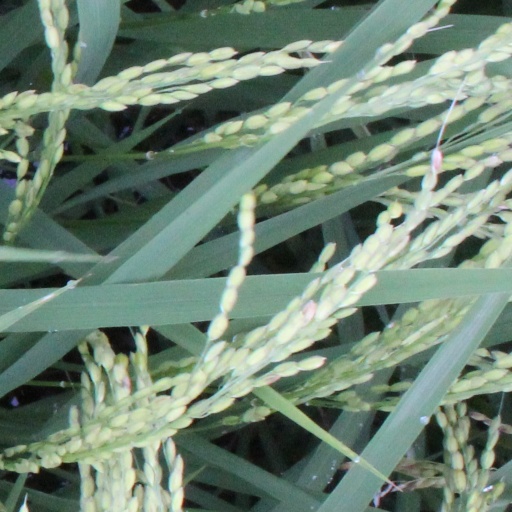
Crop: rice